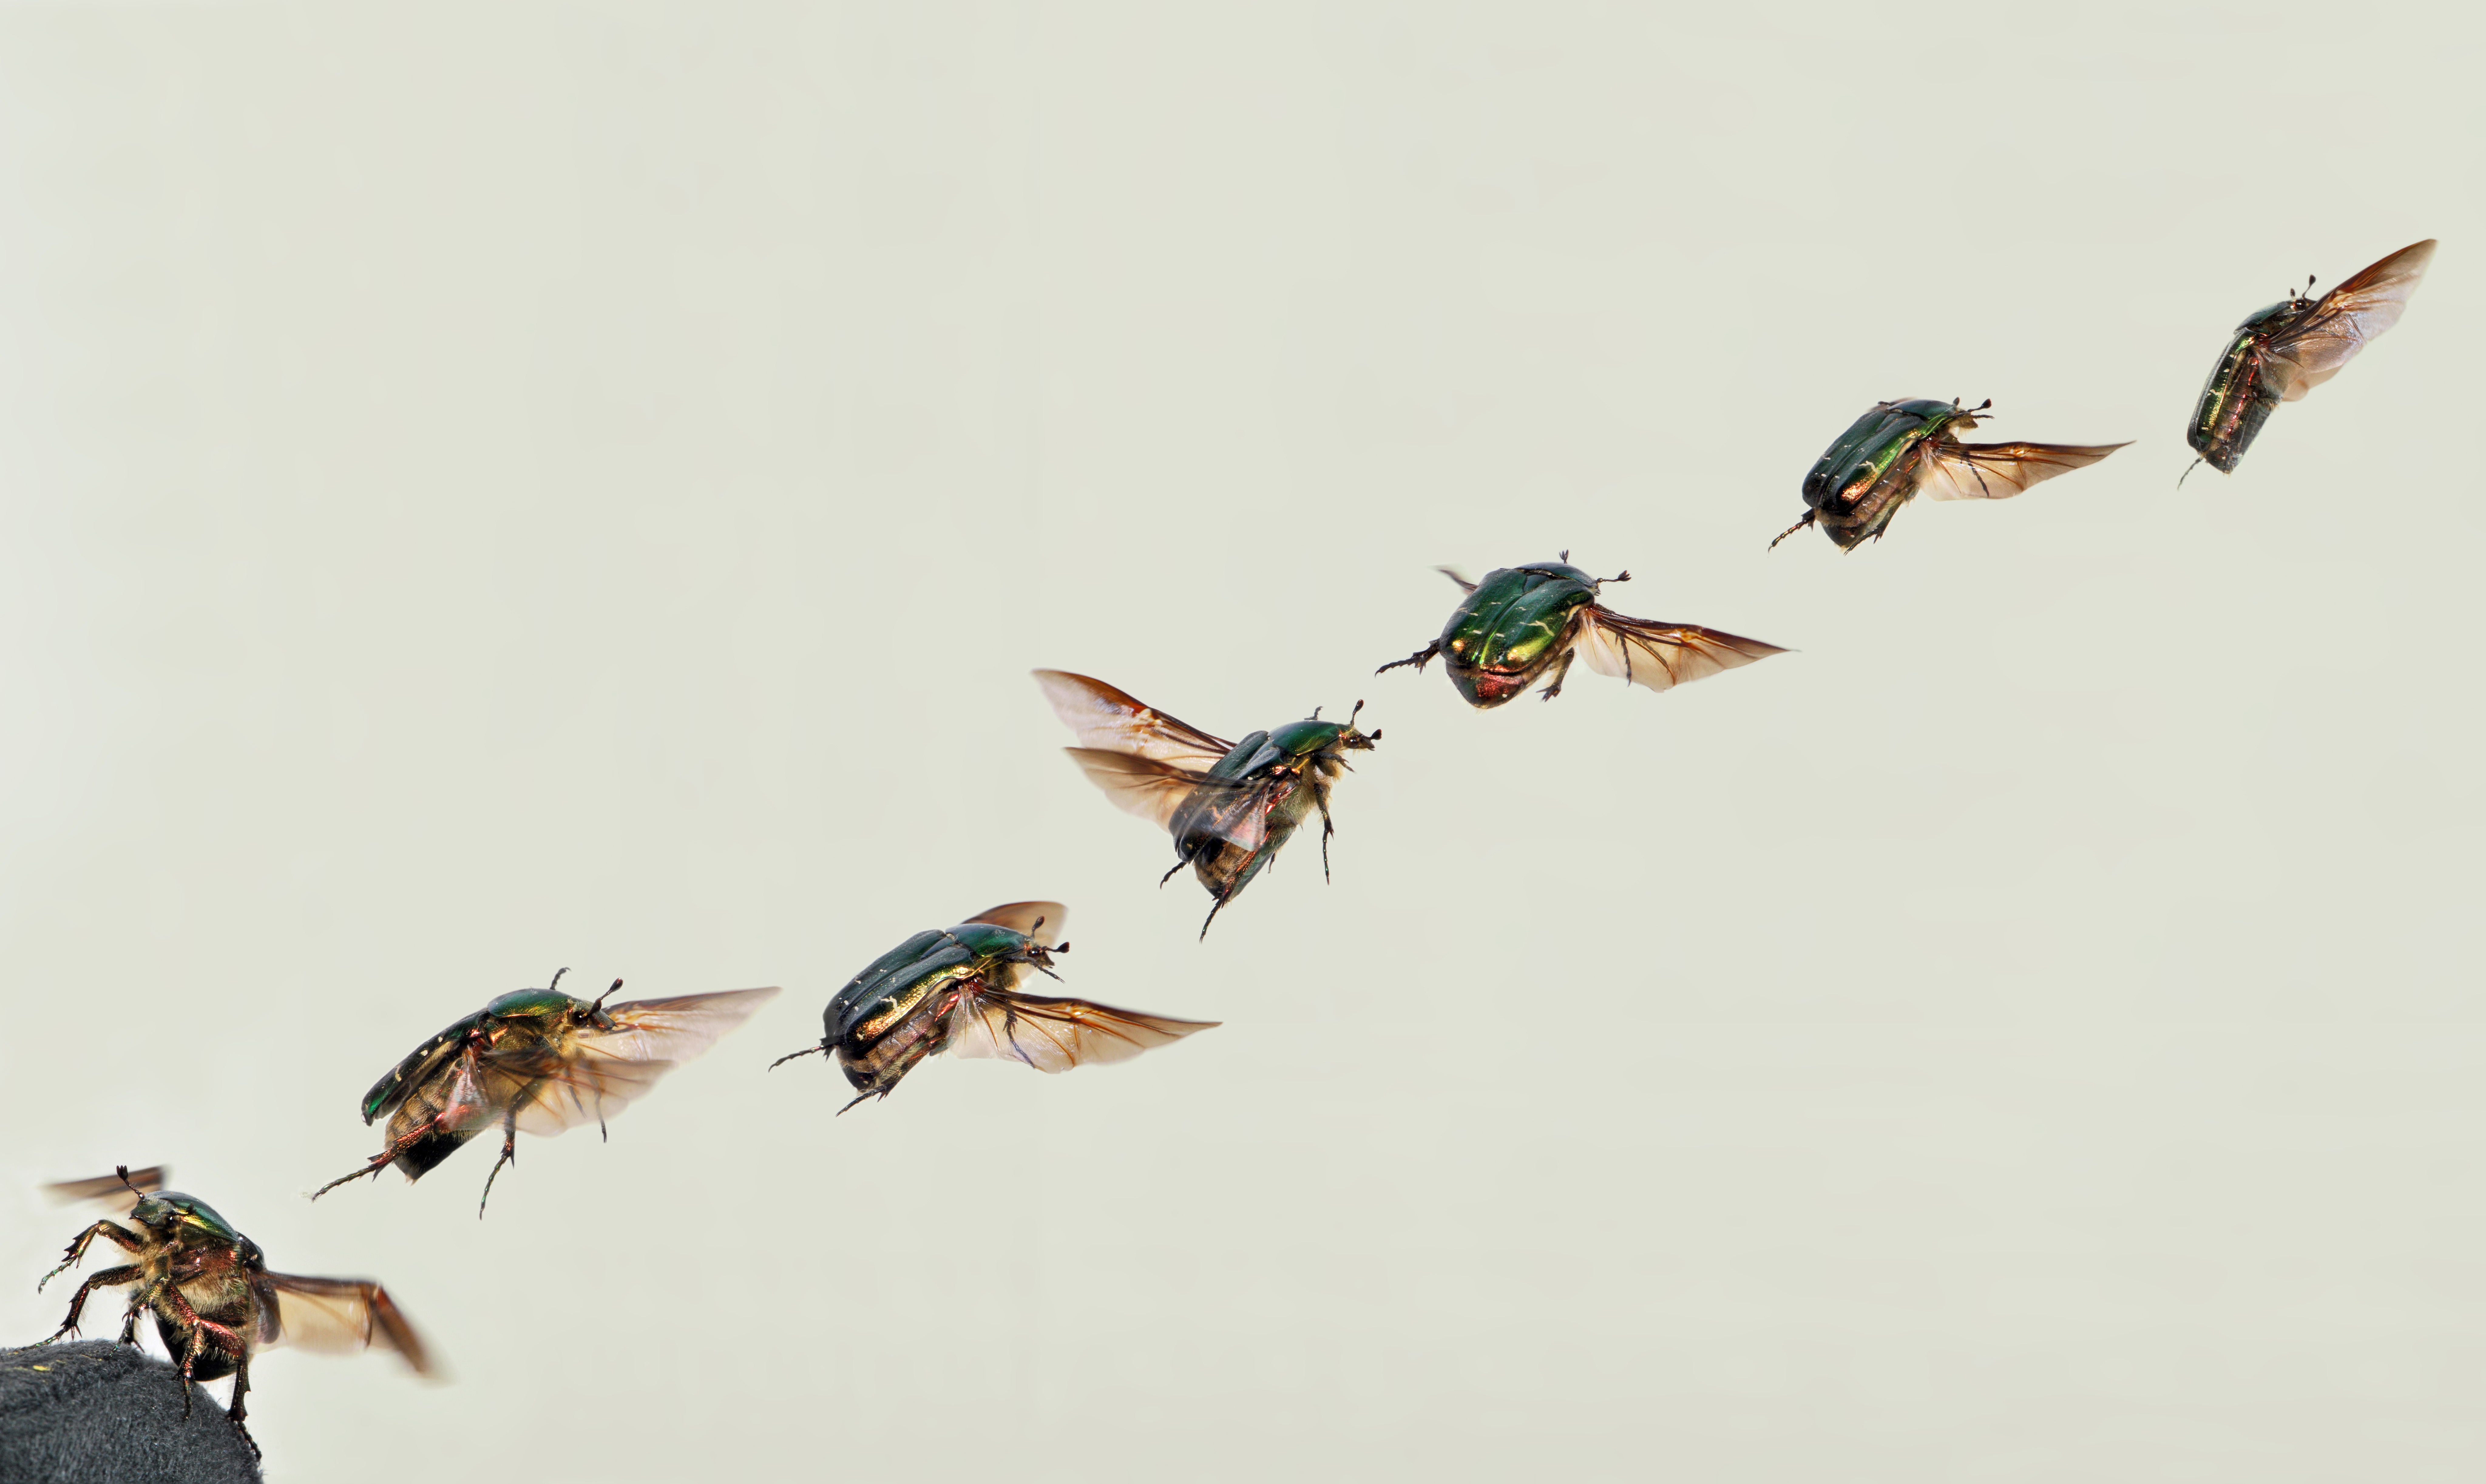
bird, wing, fly, insect, fauna, departure, duck, beetle, water bird, cetoniinae, fly away, rose beetle, cetonia aurata, common rose beetle, perching bird, shiny rose gold beetle, departure phase, phase of flight